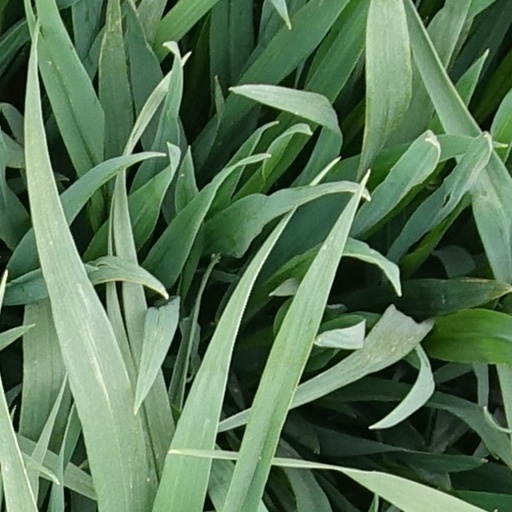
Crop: wheat